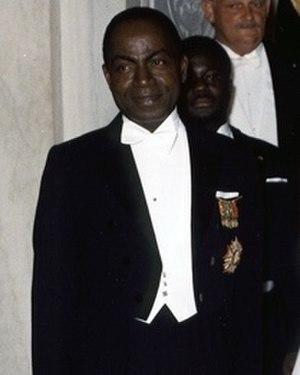
Laurent Pokou, de son nom complet Laurent N'Dri Pokou, est un joueur et un entraîneur ivoirien de football, né le 10 août 1947 à Treichville et mort le 13 novembre 2016 à Cocody, deux communes de l'agglomération d'Abidjan. Il évolue au poste d'attaquant du milieu des années 1960 au tout début des années 1980, avant d'exercer comme entraîneur jusqu'en 1988.
L'élection présidentielle ivoirienne de 1970 s'est déroulée le 29 novembre 1970.
La Côte d’Ivoire, en forme longue république de Côte d’Ivoire, est un pays situé en Afrique, sur l'océan Atlantique, dans la partie occidentale du golfe de Guinée. D’une superficie de 322 462 km², elle est bordée au nord-nord-ouest par le Mali, au nord-est par le Burkina Faso, à l'est par le Ghana, au sud-ouest par le Liberia, à l'ouest-nord-ouest par la Guinée et au sud par l’océan Atlantique. La population est estimée à 26 378 274 habitants en 2020. La Côte d’Ivoire a pour capitale politique et administrative Yamoussoukro bien que la quasi-totalité des institutions se trouvent à Abidjan, son principal centre économique. Ayant pour langue officielle le français, il existe plus de 60 autres dialectes parlés au quotidien. Elle a pour monnaie, le franc CFA. Le pays fait partie de la CEDEAO, de l’Union africaine et de l'Organisation de la coopération islamique.
Félix Houphouët-Boigny, surnommé « le sage » ou même « Nanan Boigny » ou « Nanan Houphouët » ou encore « Le Vieux », est le « père » de l’indépendance de la Côte d’Ivoire.
L'élection présidentielle ivoirienne de 1980 s'est déroulée le 12 octobre 1980.
L'élection présidentielle ivoirienne de 1985 s'est déroulée le 27 octobre 1985.
Maurice Yaméogo est un homme d'État. Il a été de 1959 à 1966, le premier président de la République de Haute-Volta, actuel Burkina Faso.
Léon Mba est un homme d'État gabonais, premier président de la République gabonaise de 1961 à 1967.
La Première République est née à la veille de l'indépendance de la Côte d'Ivoire avec la constitution du 26 mars 1959 et a vécu pendant trois décennies sous un régime de parti unique de fait dominé par le Parti démocratique de Côte d'Ivoire, section du Rassemblement démocratique africain. Elle a connu une libéralisation de la vie politique ivoirienne avant de prendre en 2000.
Cet article recense les élections ayant eu lieu durant l'année 1960. Il inclut les élections législatives et présidentielles nationales dans les États souverains, ainsi que les référendums au niveau national.
L'histoire de la Côte d'Ivoire antérieure aux premiers contacts avec les Européens est quasiment inconnue du grand public. Ces premiers contacts restèrent limités avec seulement quelques missionnaires européens au XVIᵉ siècle. Une culture néolithique existait cependant, mais est mal connue à cause d'un manque de découvertes archéologiques.
Fulbert Youlou fut le premier président de la République congolaise de 1959 à 1963.
En Côte d'Ivoire, l'élection présidentielle détermine la personne qui sera élue président de la République pour un mandat de cinq ans. Le premier président élu fut Félix Houphouët-Boigny en 1960, qui fut aussi le plus jeune. 5 000 signatures sont nécessaires pour pouvoir présenter sa candidature.